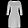
Label: Dress